Cherry Creek, Nevada

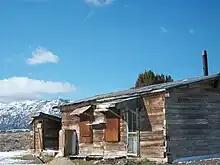
A building in Cherry Creek that belongs to the Rude Family from California. This old cabin built out of railroad ties was the assay office during the mining operations and is now used as a hunting cabin.

The community of Cherry Creek is located in the northern part of the long Steptoe Valley, north of the modern communities of McGill and Ely. Immediately to the west is the Cherry Creek Range, while to the east is U.S. Route 93 and the Schell Creek Range. Just to the south, in Egan Canyon, the Pony Express and subsequent stage lines made their way through the mountains of central Nevada in the 1860s.